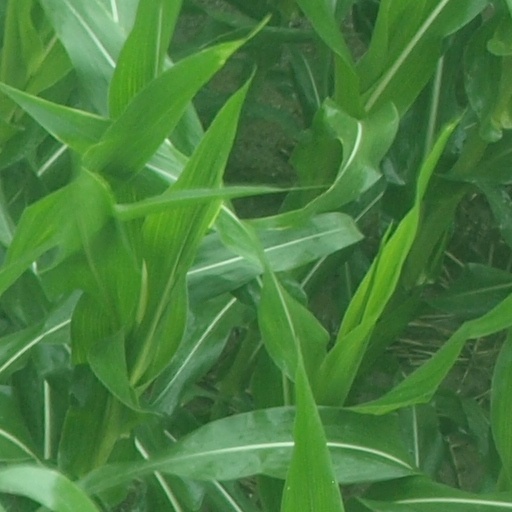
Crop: maize; corn